745th Tank Battalion

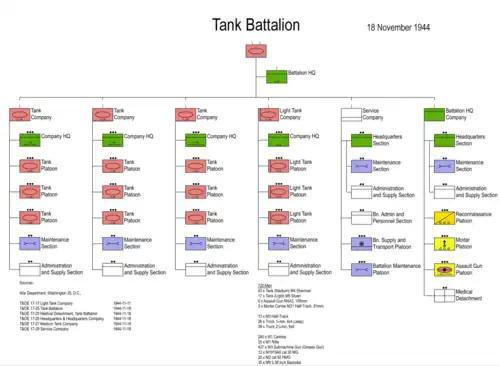
World War II Tank Battalion Structure - November 1944.

Reaching the outskirts of Aachen, Germany, by 11 September 1944, the battalion was engaged in bitter fighting for most of the next three months in helping the 1st Infantry Division take Aachen and clear the Hürtgen Forest to the east of the city. Compounded by bad weather, fighting through the Hürtgen Forest was bitter and cost the battalion its highest casualties of the war.